Death

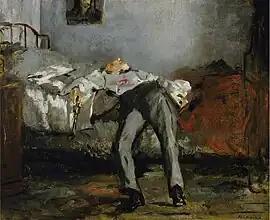
"Le Suicidé" by Édouard Manet

There are many anecdotal references to people being declared dead by physicians and then "coming back to life," sometimes days later in their coffin or when embalming procedures are about to begin. From the mid-18th century onwards, there was an upsurge in the public's fear of being mistakenly buried alive and much debate about the uncertainty of the signs of death. Various suggestions were made to test for signs of life before burial, ranging from pouring vinegar and pepper into the corpse's mouth to applying red hot pokers to the feet or into the rectum. Writing in 1895, the physician J.C. Ouseley claimed that as many as 2,700 people were buried prematurely each year in England and Wales, although some estimates peg the figure to be closer to 800.